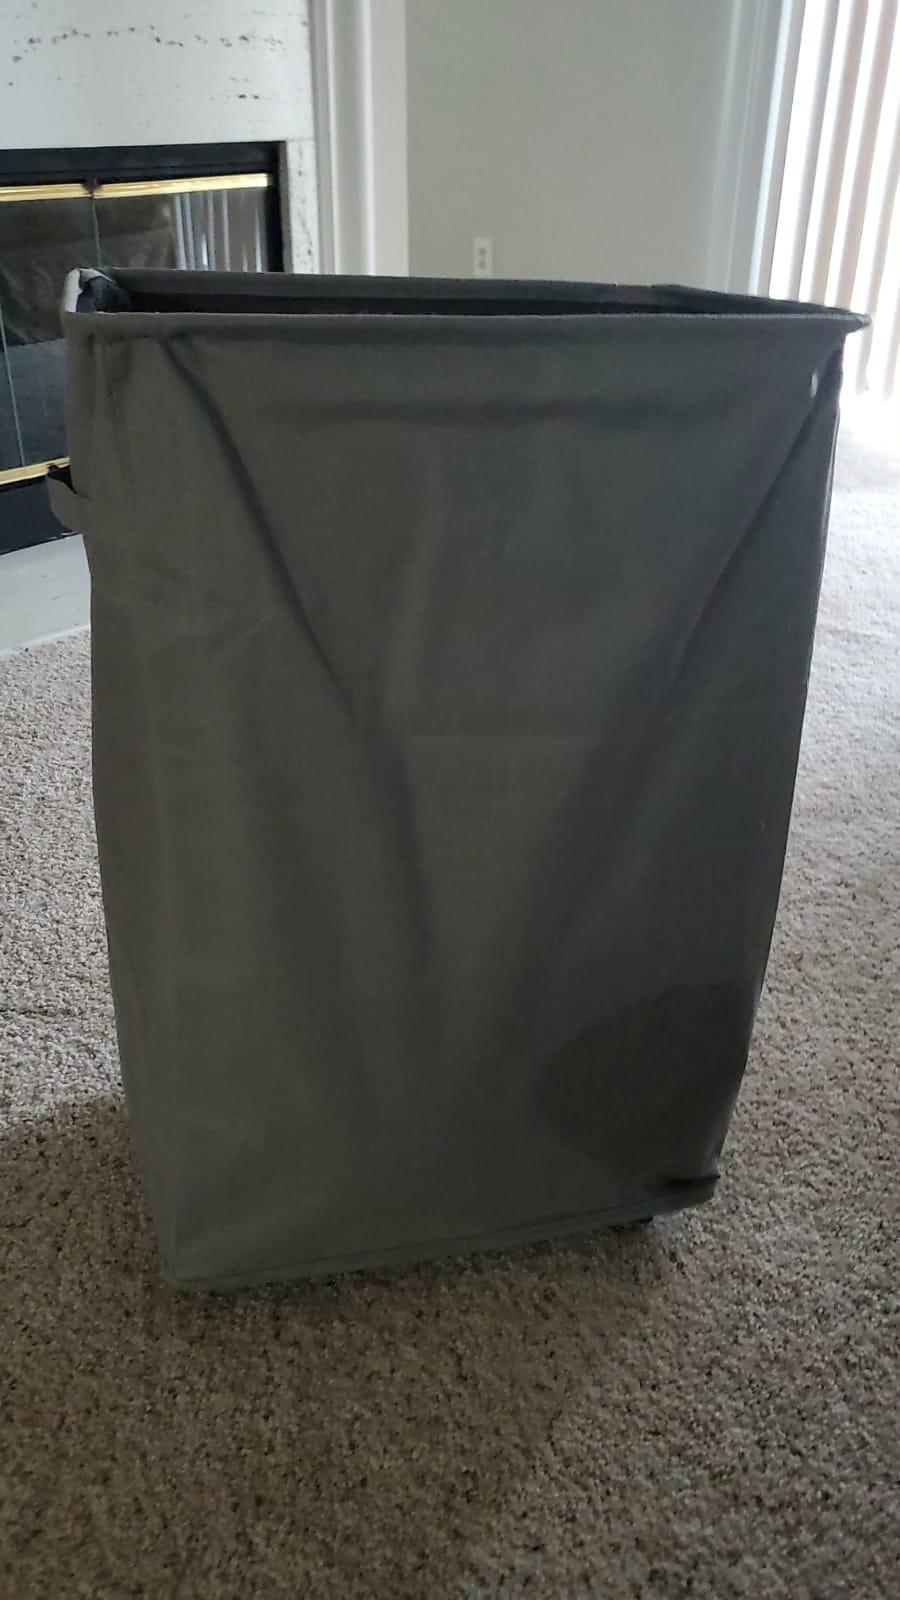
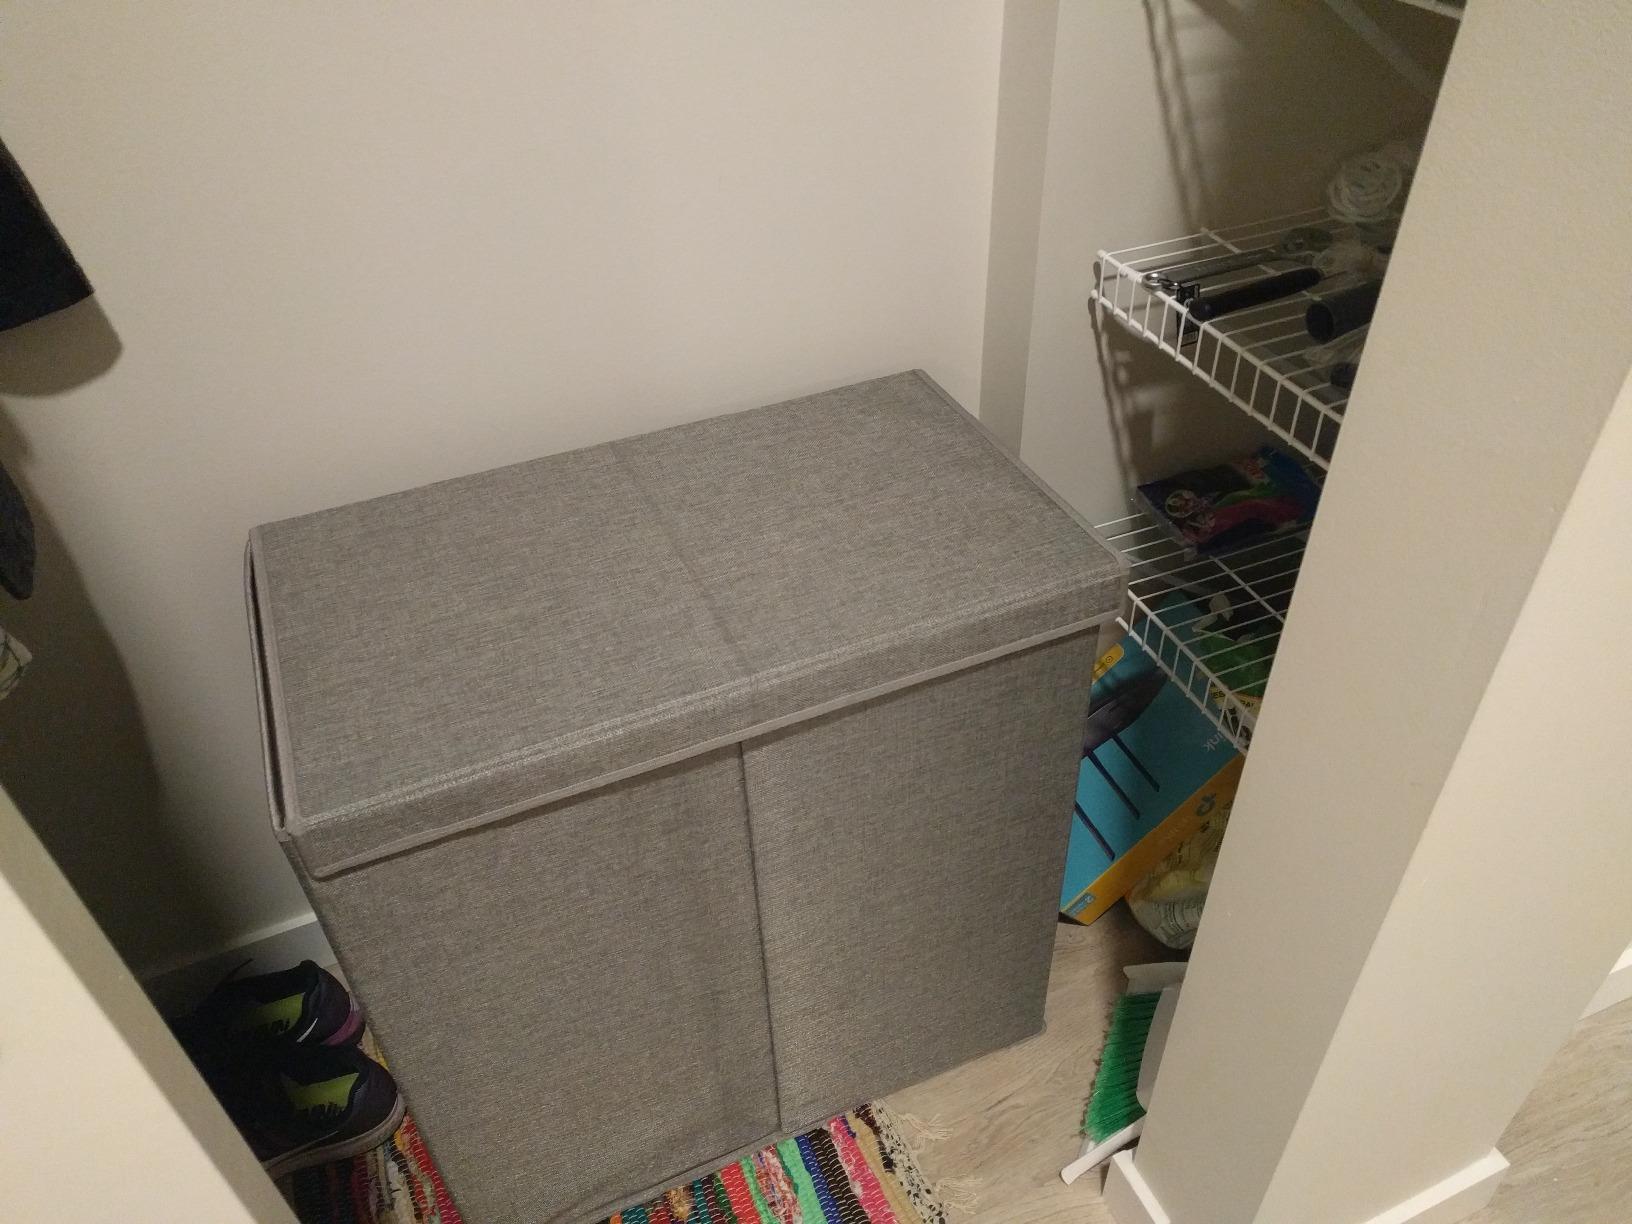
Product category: items_hamper
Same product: no